Deakin University

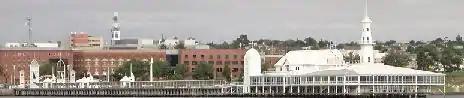
Geelong Waterfront Campus, with Cunningham Pier in the foreground

The Geelong Waterfront Campus is Deakin's newest campus, located on Corio Bay, in the central business district of Geelong. Originally built as the Dalgety's Woolstores in 1893, the buildings have been extensively renovated.